Urban design

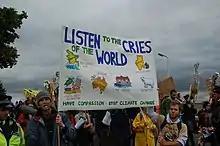
Protest banner during the Climate Change Camp 2007 at Heathrow Airport in London.

Also in 1961, Jane Jacobs published "The Death and Life of Great American Cities". She critiqued the modernism of CIAM (International Congresses of Modern Architecture). Jacobs also claimed crime rates in publicly owned spaces were rising because of the Modernist approach of 'city in the park'. She argued instead for an 'eyes on the street' approach to town planning through the resurrection of main public space precedents (e.g. streets, squares).